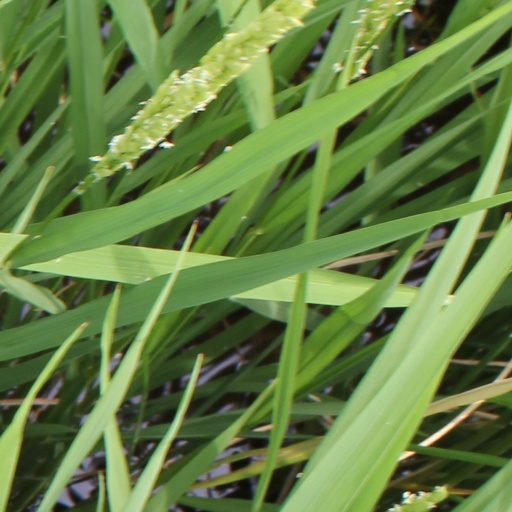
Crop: rice